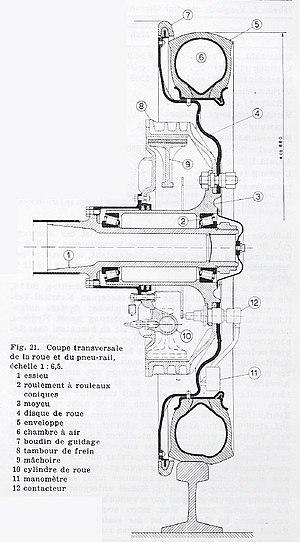
Voitures des CFF montées sur pneumatiques ""Michelin"": Coupe transversale de la roue et du pneu-rail